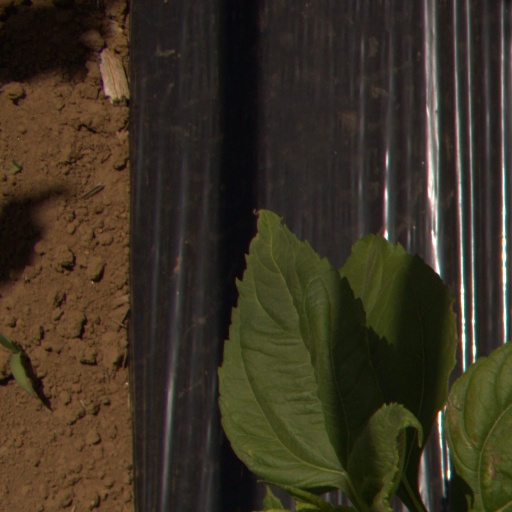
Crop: Jerusalem artichoke